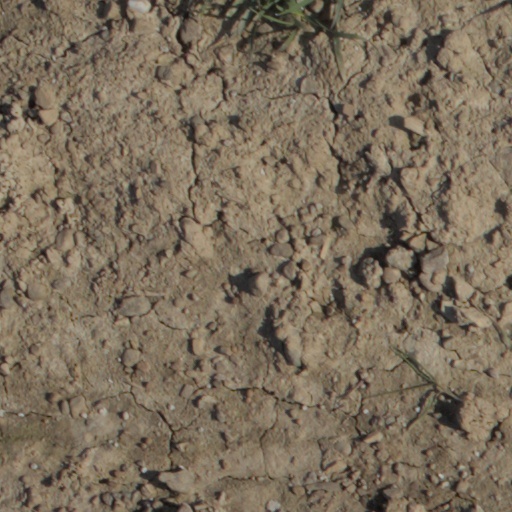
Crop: wheat